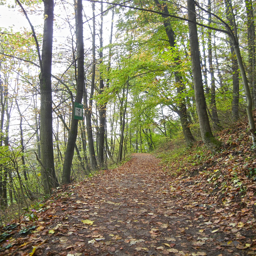
trail running to start the day off !